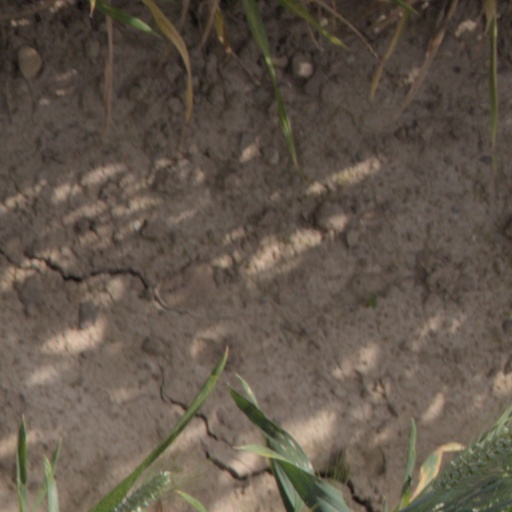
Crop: wheat